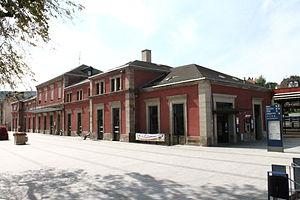
Gare de Saverne, Bas-Rhin, France.
La gare de Saverne est une gare ferroviaire française de la ligne de Noisy-le-Sec à Strasbourg-Ville, située sur le territoire de la commune de Saverne, dans le département du Bas-Rhin, en région Grand Est.